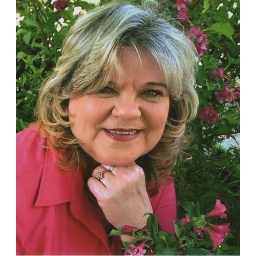
My grandmother{Gramie}posing in front of the pink flowers in her garden:)